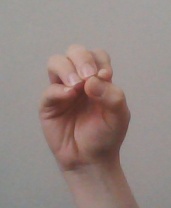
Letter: ha